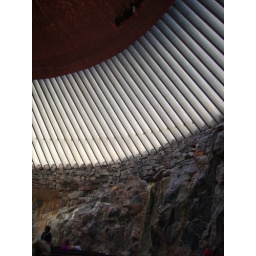
Roof, church in the rock